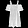
Label: Dress